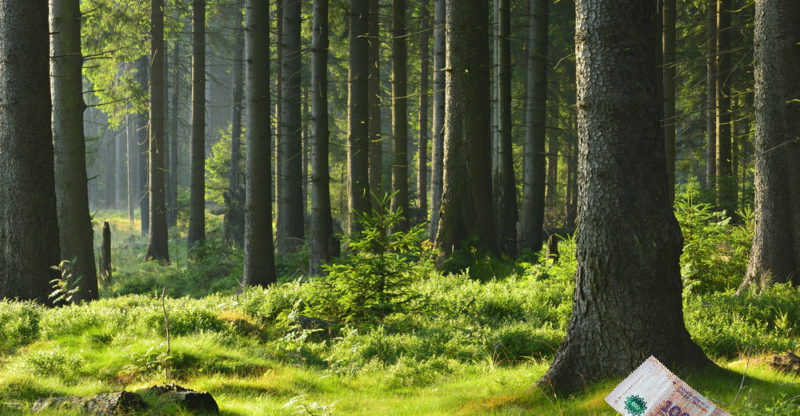
Denominación: 100